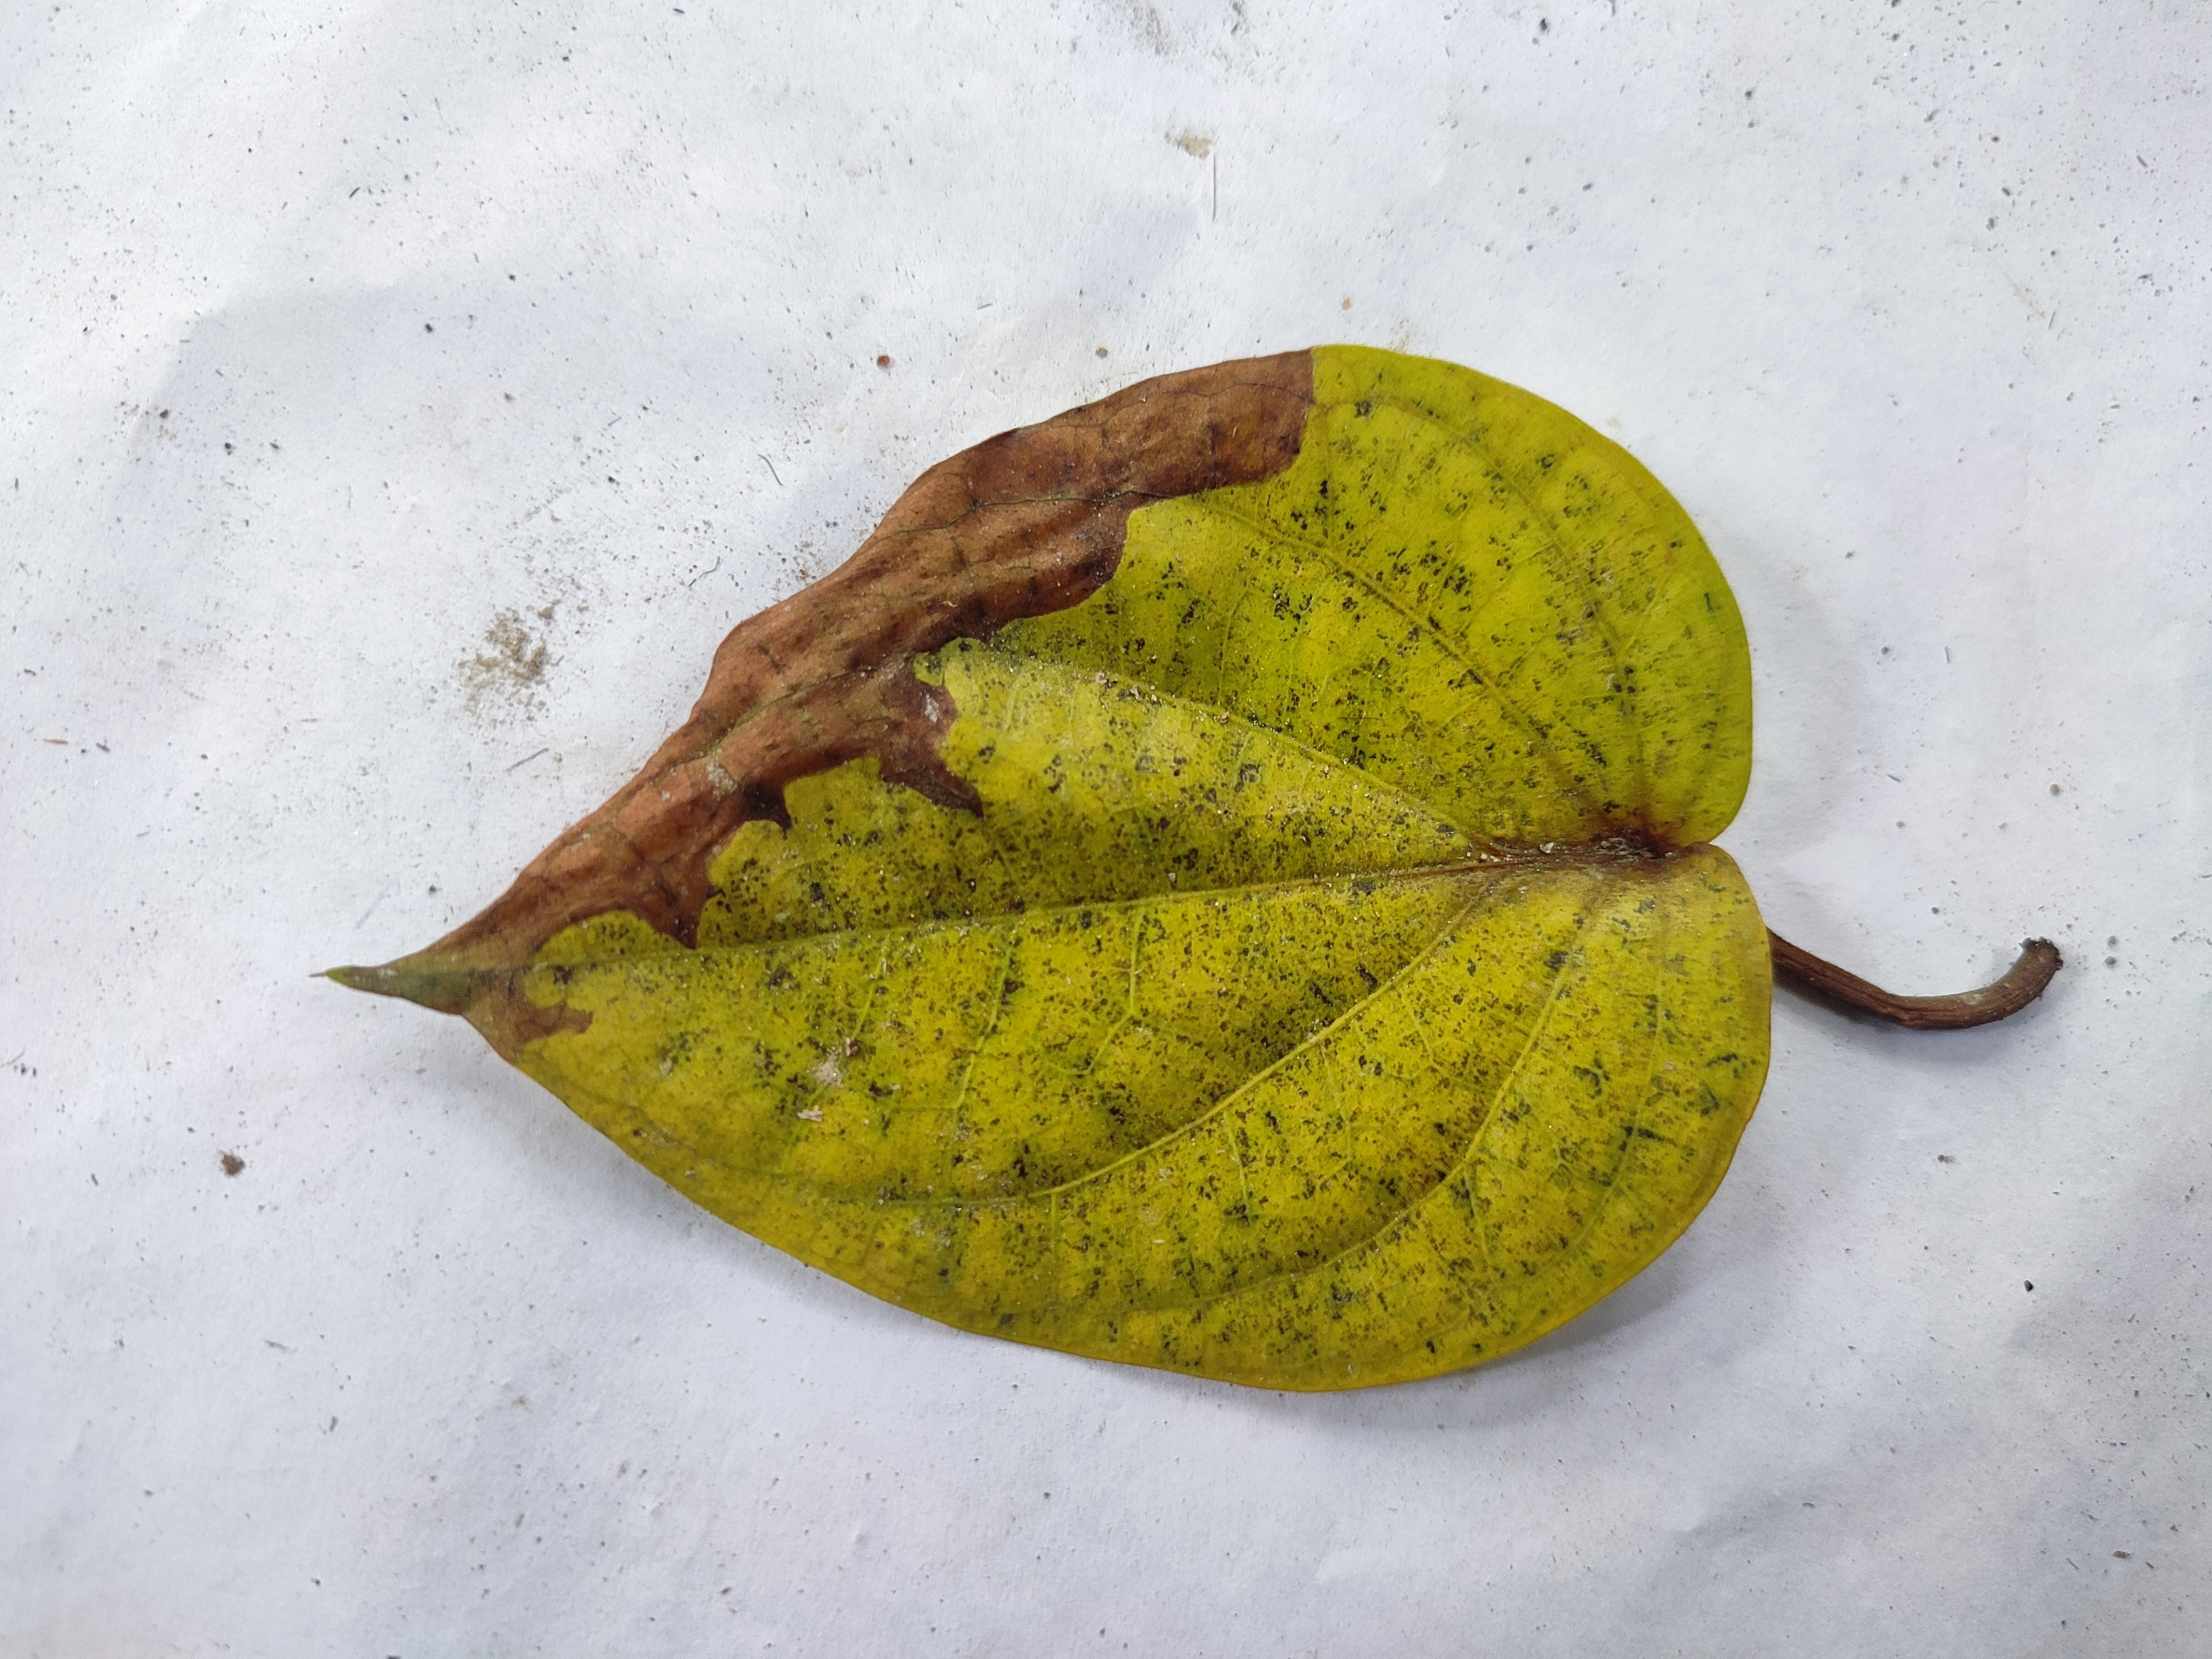
Label: Dried_Leaf